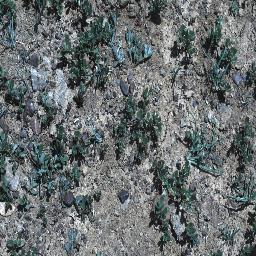
Label: negative